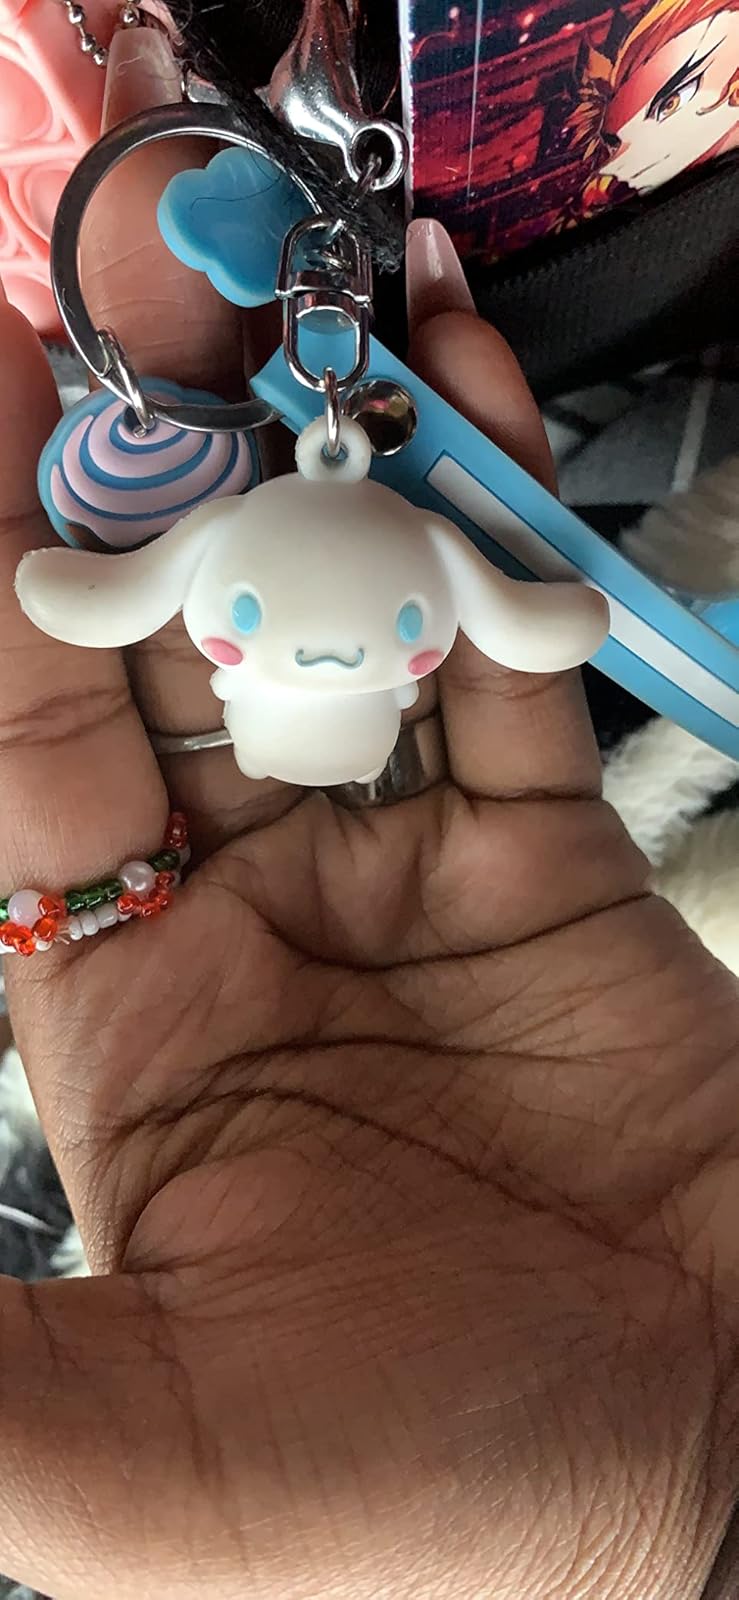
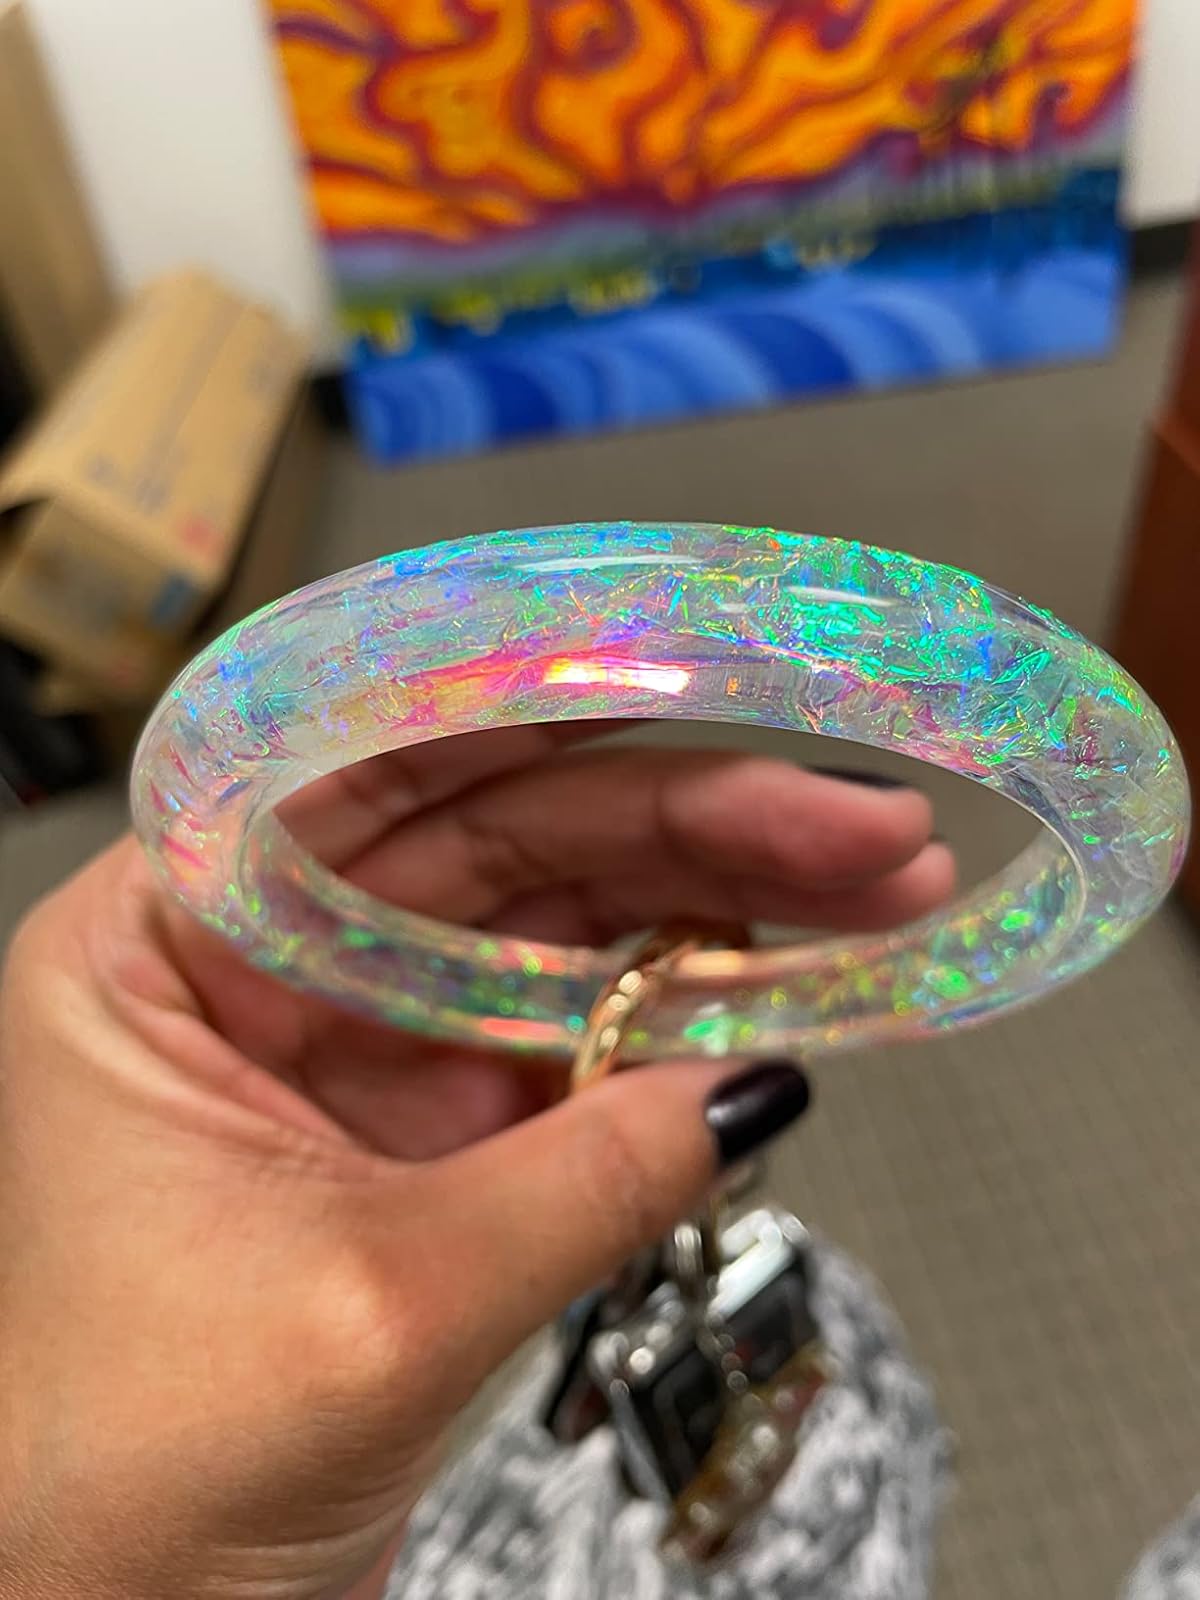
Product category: accessories_keychain
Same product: no